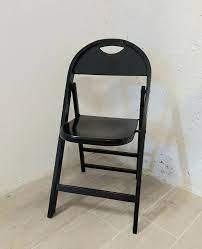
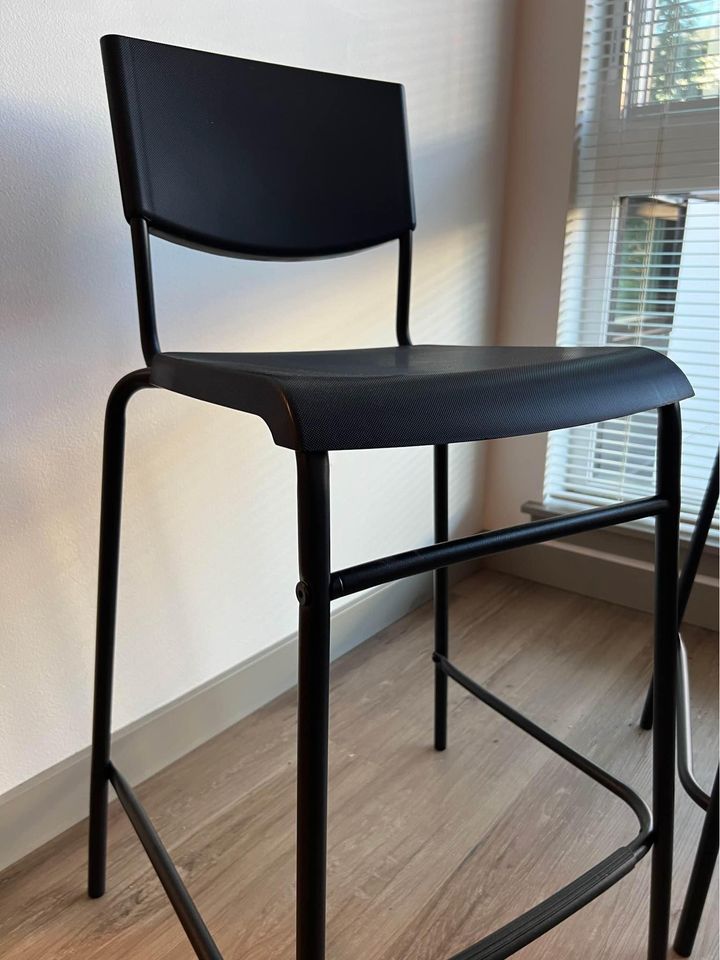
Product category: stool
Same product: no